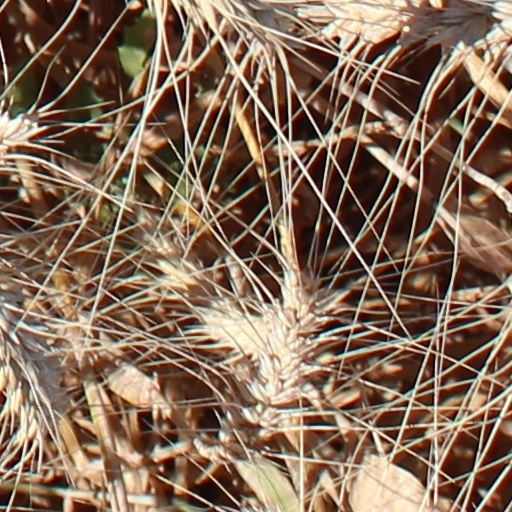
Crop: wheat